Burton Albion F.C.

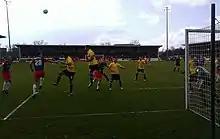
Albion in action against Gillingham in the final match of the 2012–13 season

The club was brought to national attention when they were drawn at home against eleven-times winners Manchester United in the third round of the 2005–06 FA Cup. The Brewers held the Premier League team to a 0–0 draw at home, but lost the replay 5–0 in front of over 11,000 Burton fans, setting a record for number of away fans at Old Trafford.